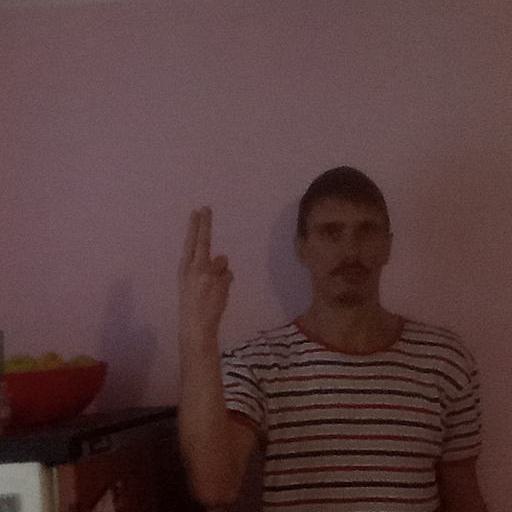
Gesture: two_up_inverted